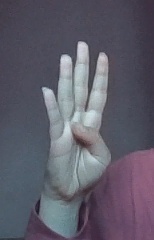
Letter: kaaf